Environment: real
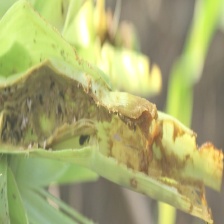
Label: fall_armyworm